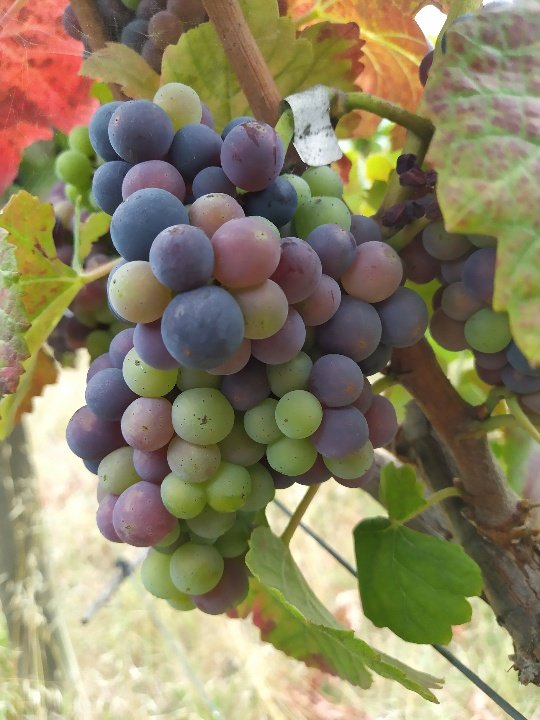
Berries visible: 88
Grape clusters: 2